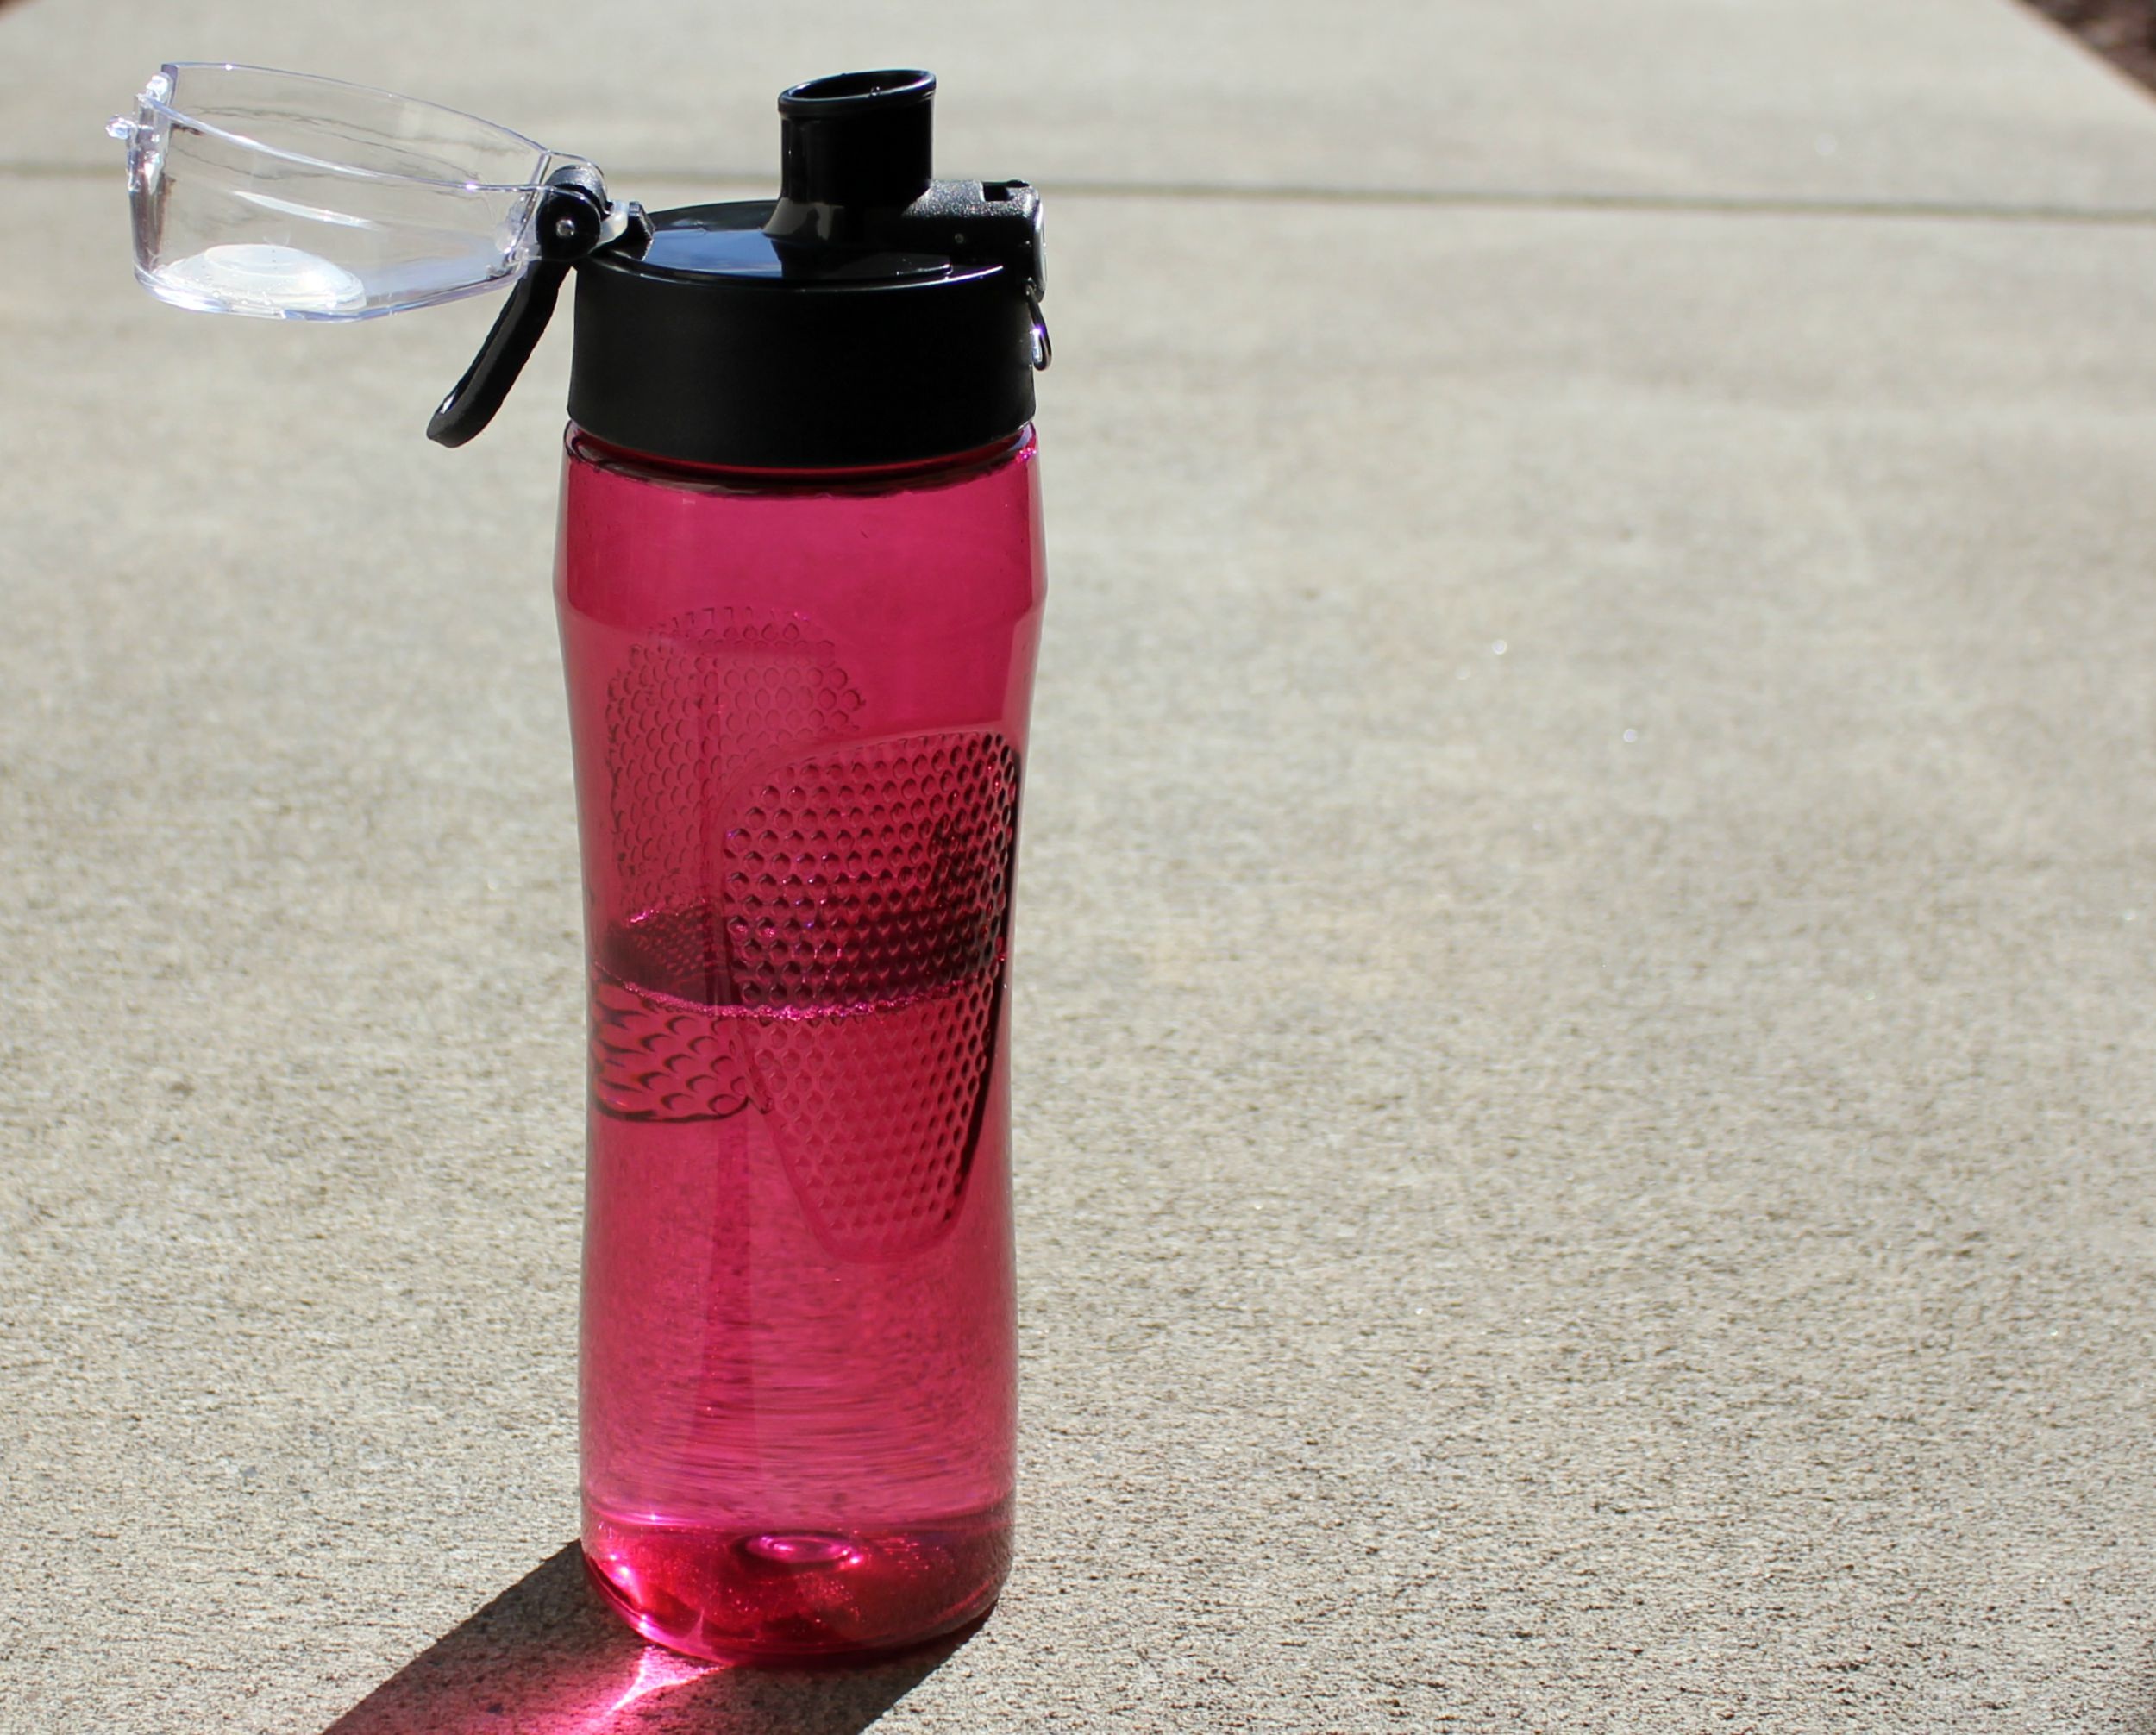
Label: plastic